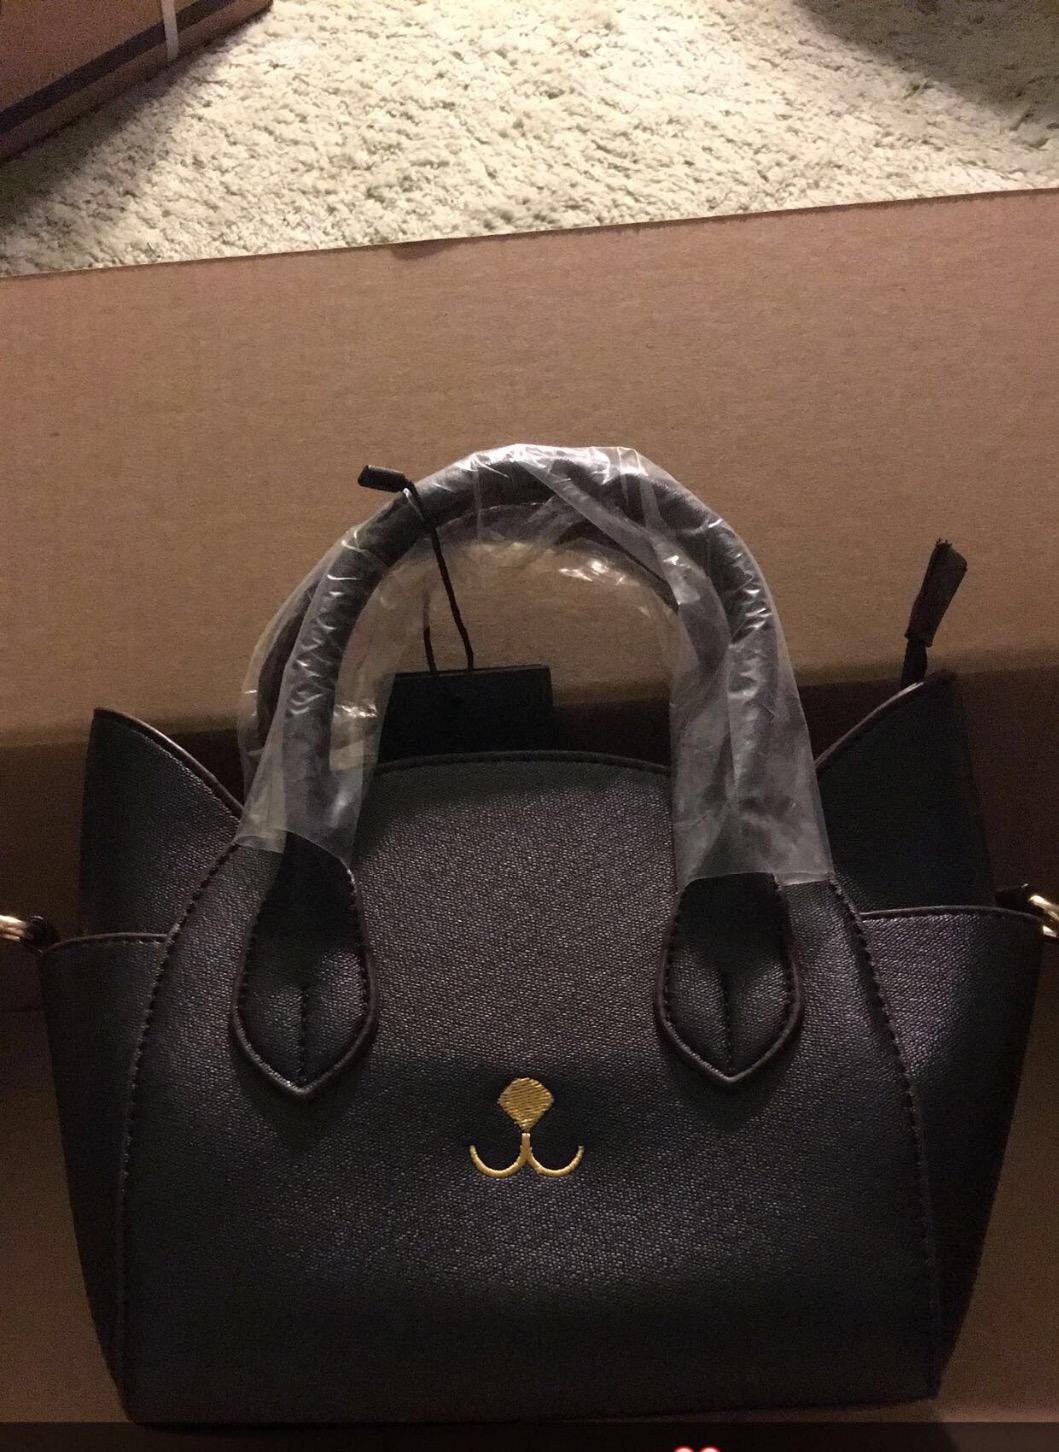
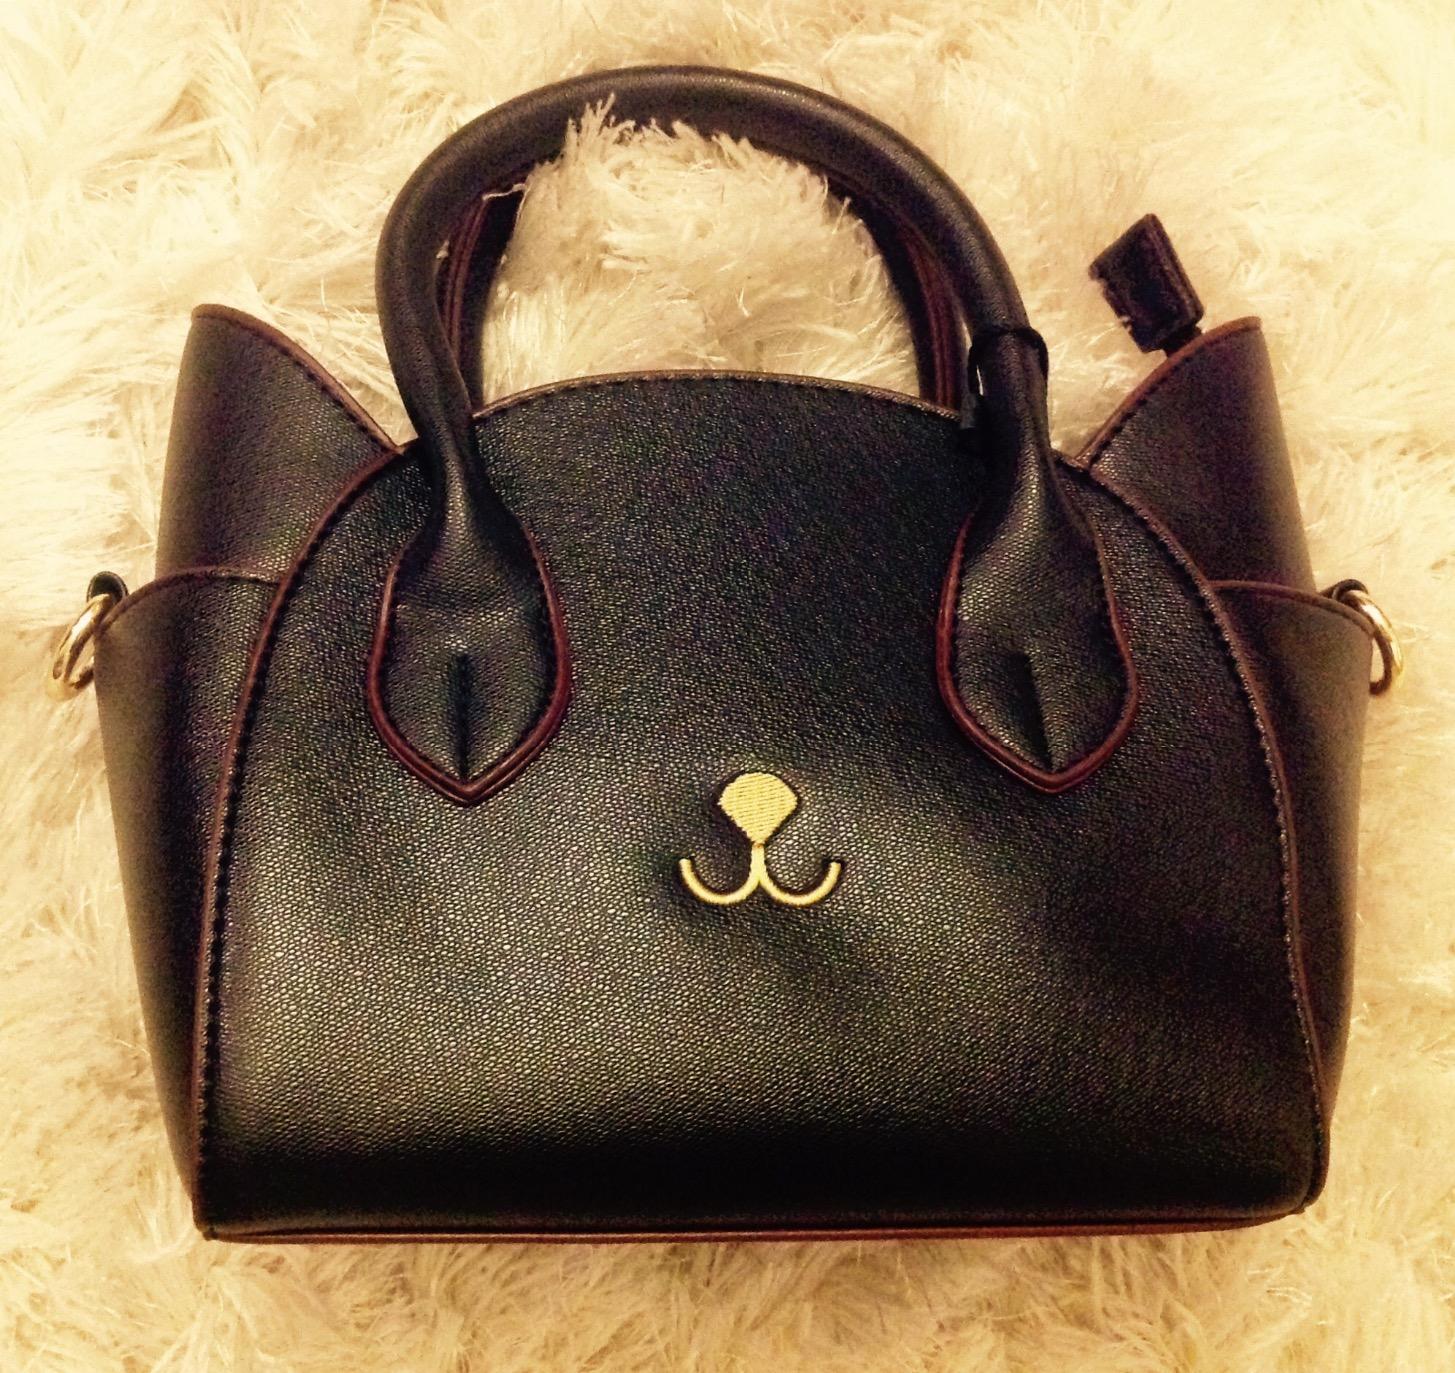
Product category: accessories_handbag
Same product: yes